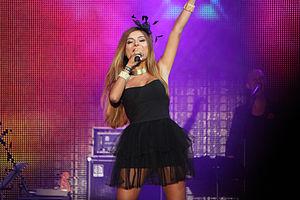
Elefthería Eleftheríou, née le 12 mai 1989 à Paralímni à Chypre, est une chanteuse chypriote-grecque. Elle tente de représenter la Grèce au concours de l'Eurovision en 2010 mais sa chanson Tables Are Turning est rejetée. Elle représente la Grèce, en 2012, au concours de l'Eurovison, avec sa chanson Aphrodisiac et se classe 17ᵉ du concours.